Stoneyholme

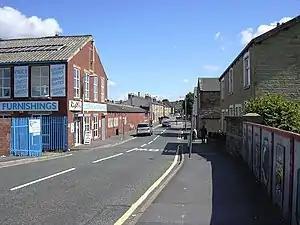
Daneshouse Road, looking east from the Leeds and Liverpool Canal bridge into neighbouring Daneshouse

Stoneyholme is a district of Burnley, Lancashire, England, situated immediately north of the town centre. It is bounded by the M65 motorway to the west, and by the railway and the Leeds and Liverpool Canal to the east, and consists of predominantly pre-1919 terraced housing.